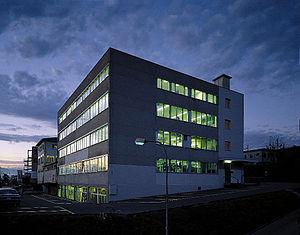
Siège social d'Unimed à Lausanne
Unimed est une entreprise suisse active dans le secteur biomédical mondial. Elle produit et commercialise un large éventail d'aiguilles et instruments médicaux. Son siège social est situé à Lausanne en Suisse.